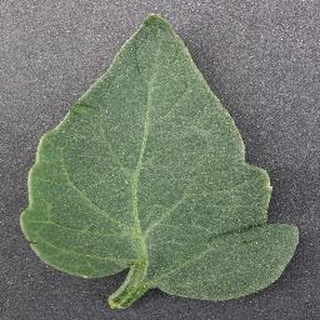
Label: healthy_tomato